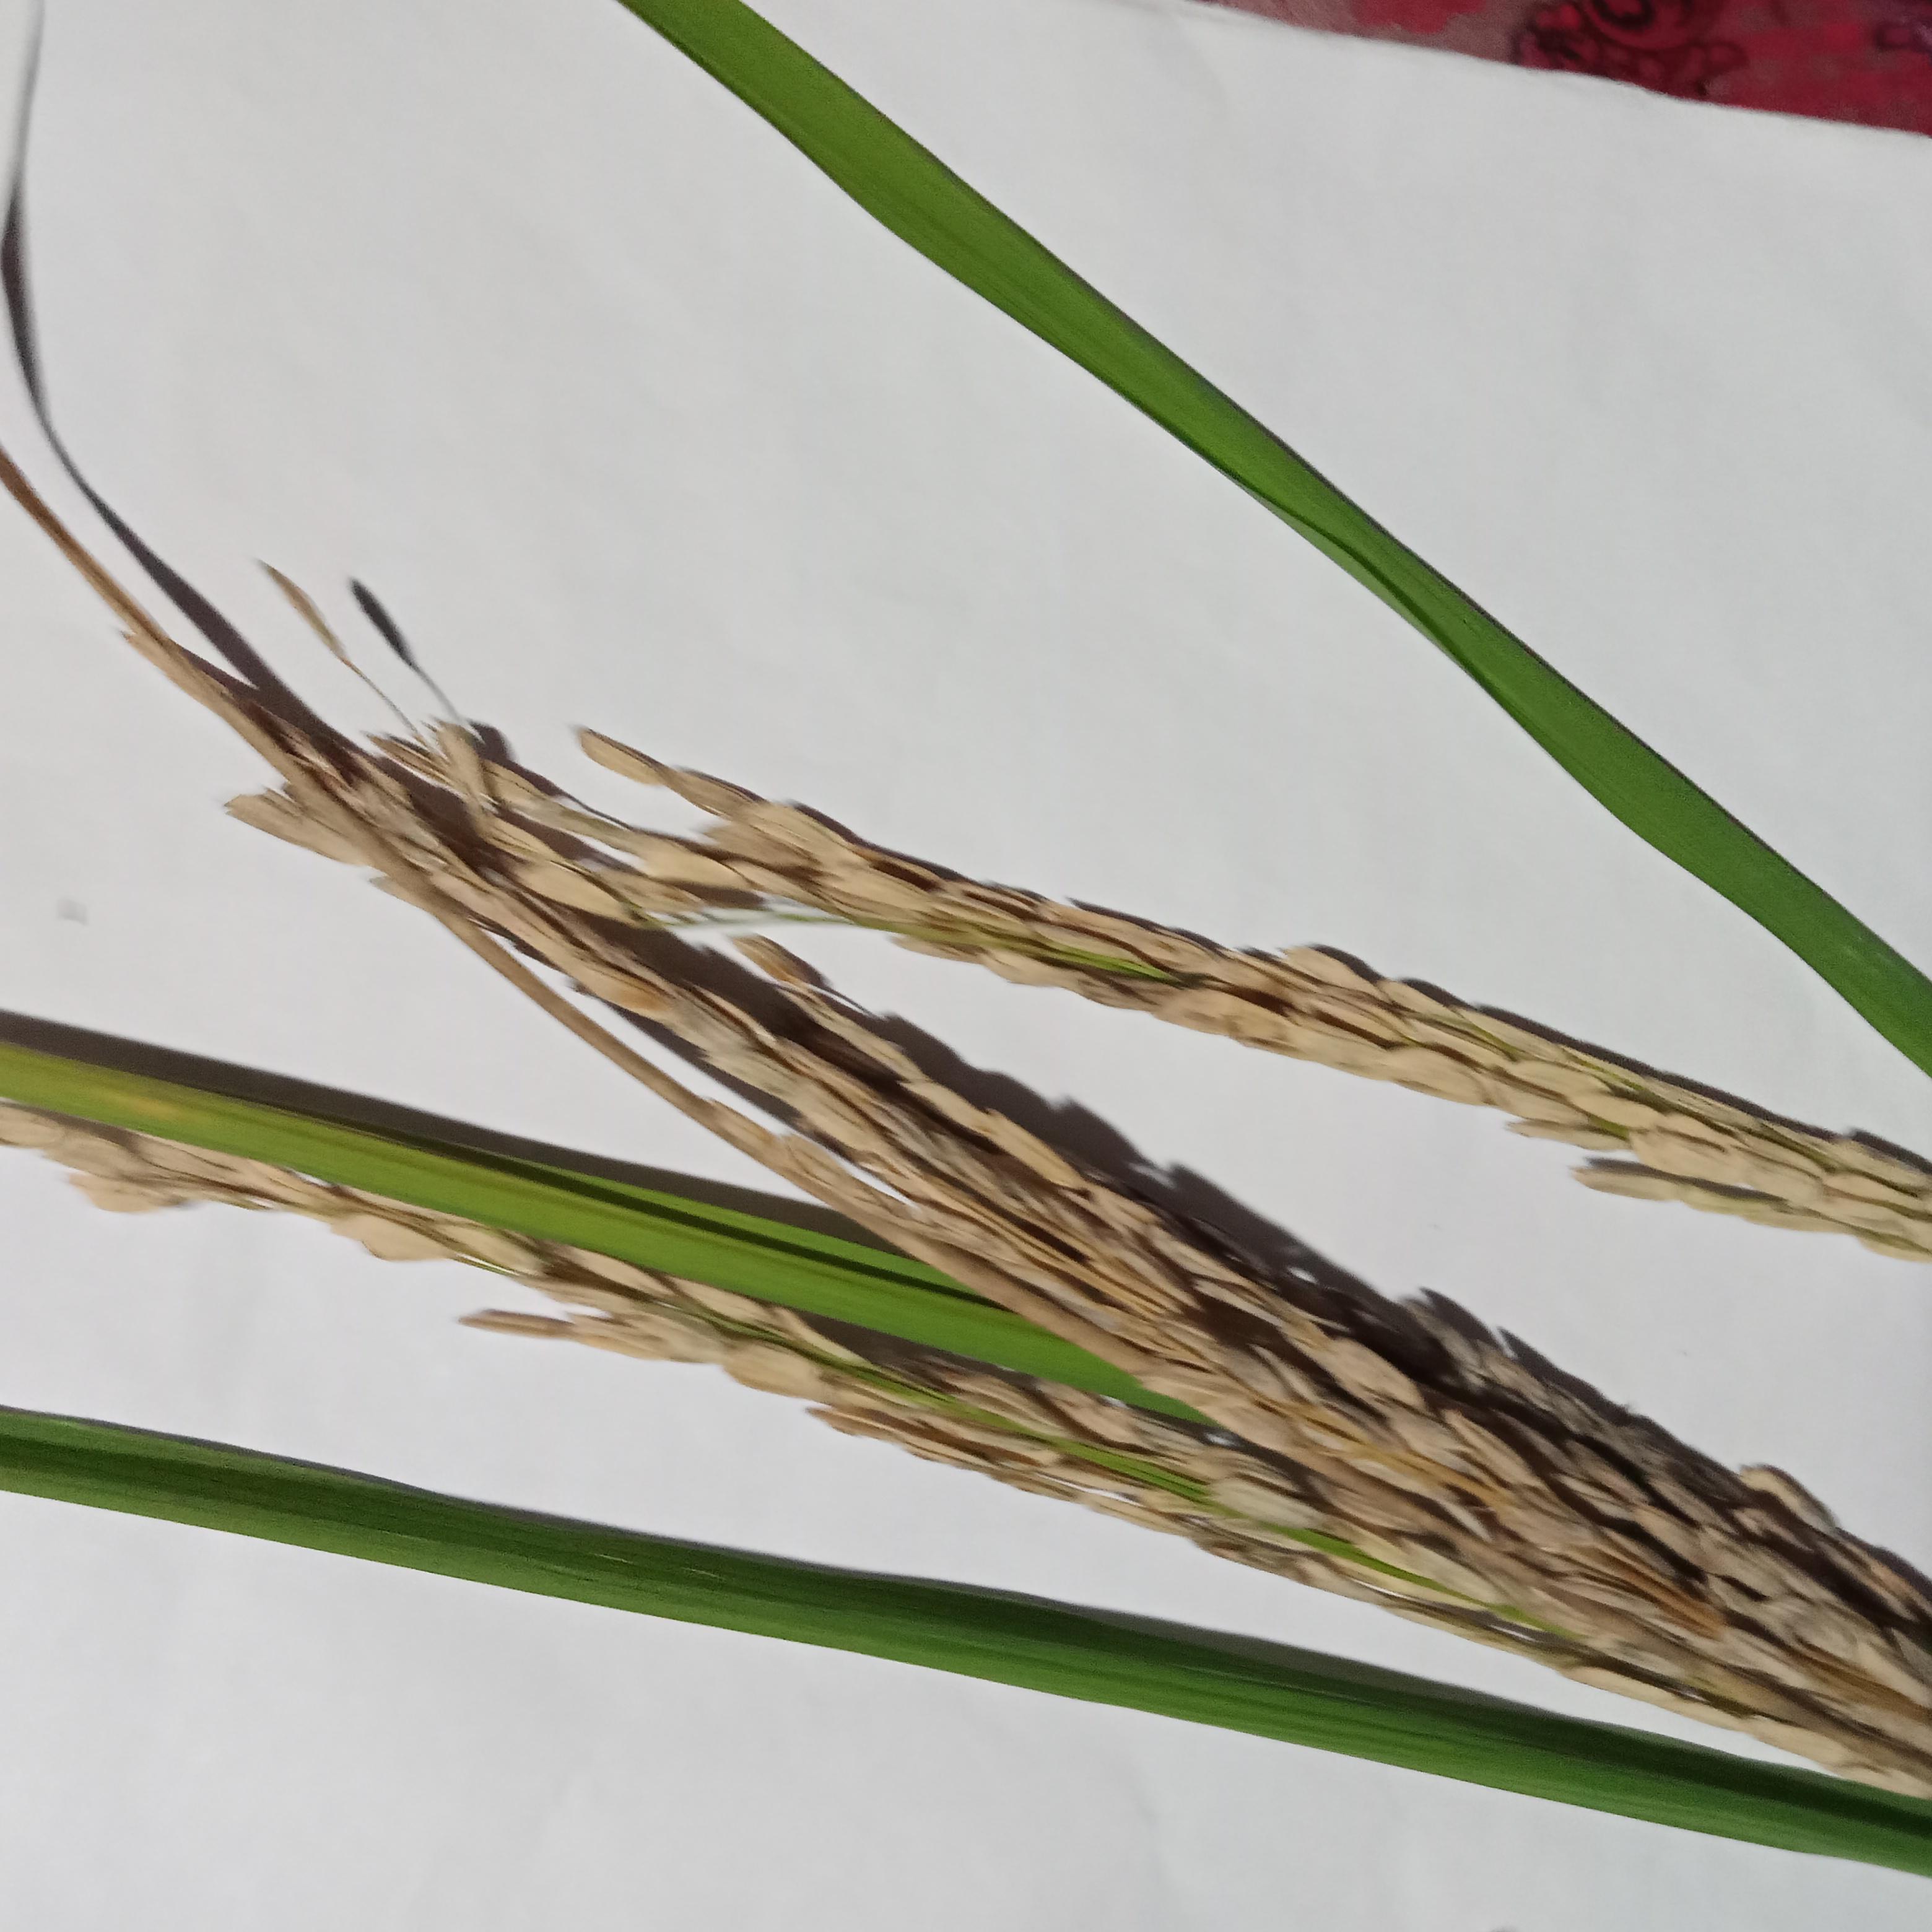
Label: Rice___Neck_Blast